Carolina Kostner

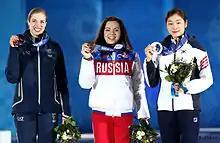
Kostner (left) during the medal ceremony at the 2014 Sochi Olympics

At the 2014 Winter Olympics in Sochi, Russia, Kostner was in third place after the short program, with a score of 74.12, just 0.8 behind leader, and reigning Olympic champion, Kim Yuna of South Korea. She ultimately won the bronze medal after the free skate, with a total score of 216.73. She later said, "That night at the medal ceremony was very emotional; it was a moment when the circle closed for me and my career. I felt I missed nothing in my competitive career anymore."